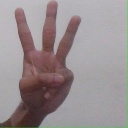
अक्षर: व